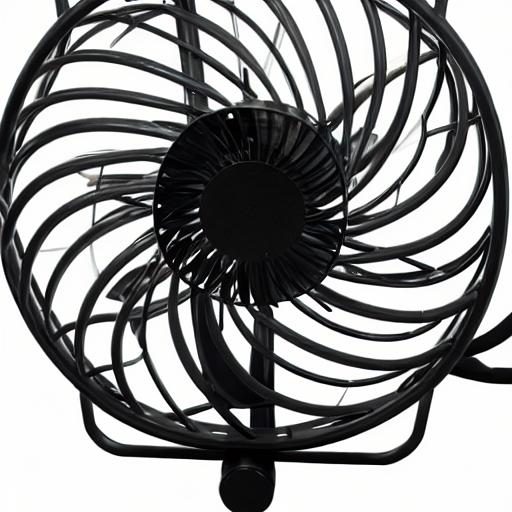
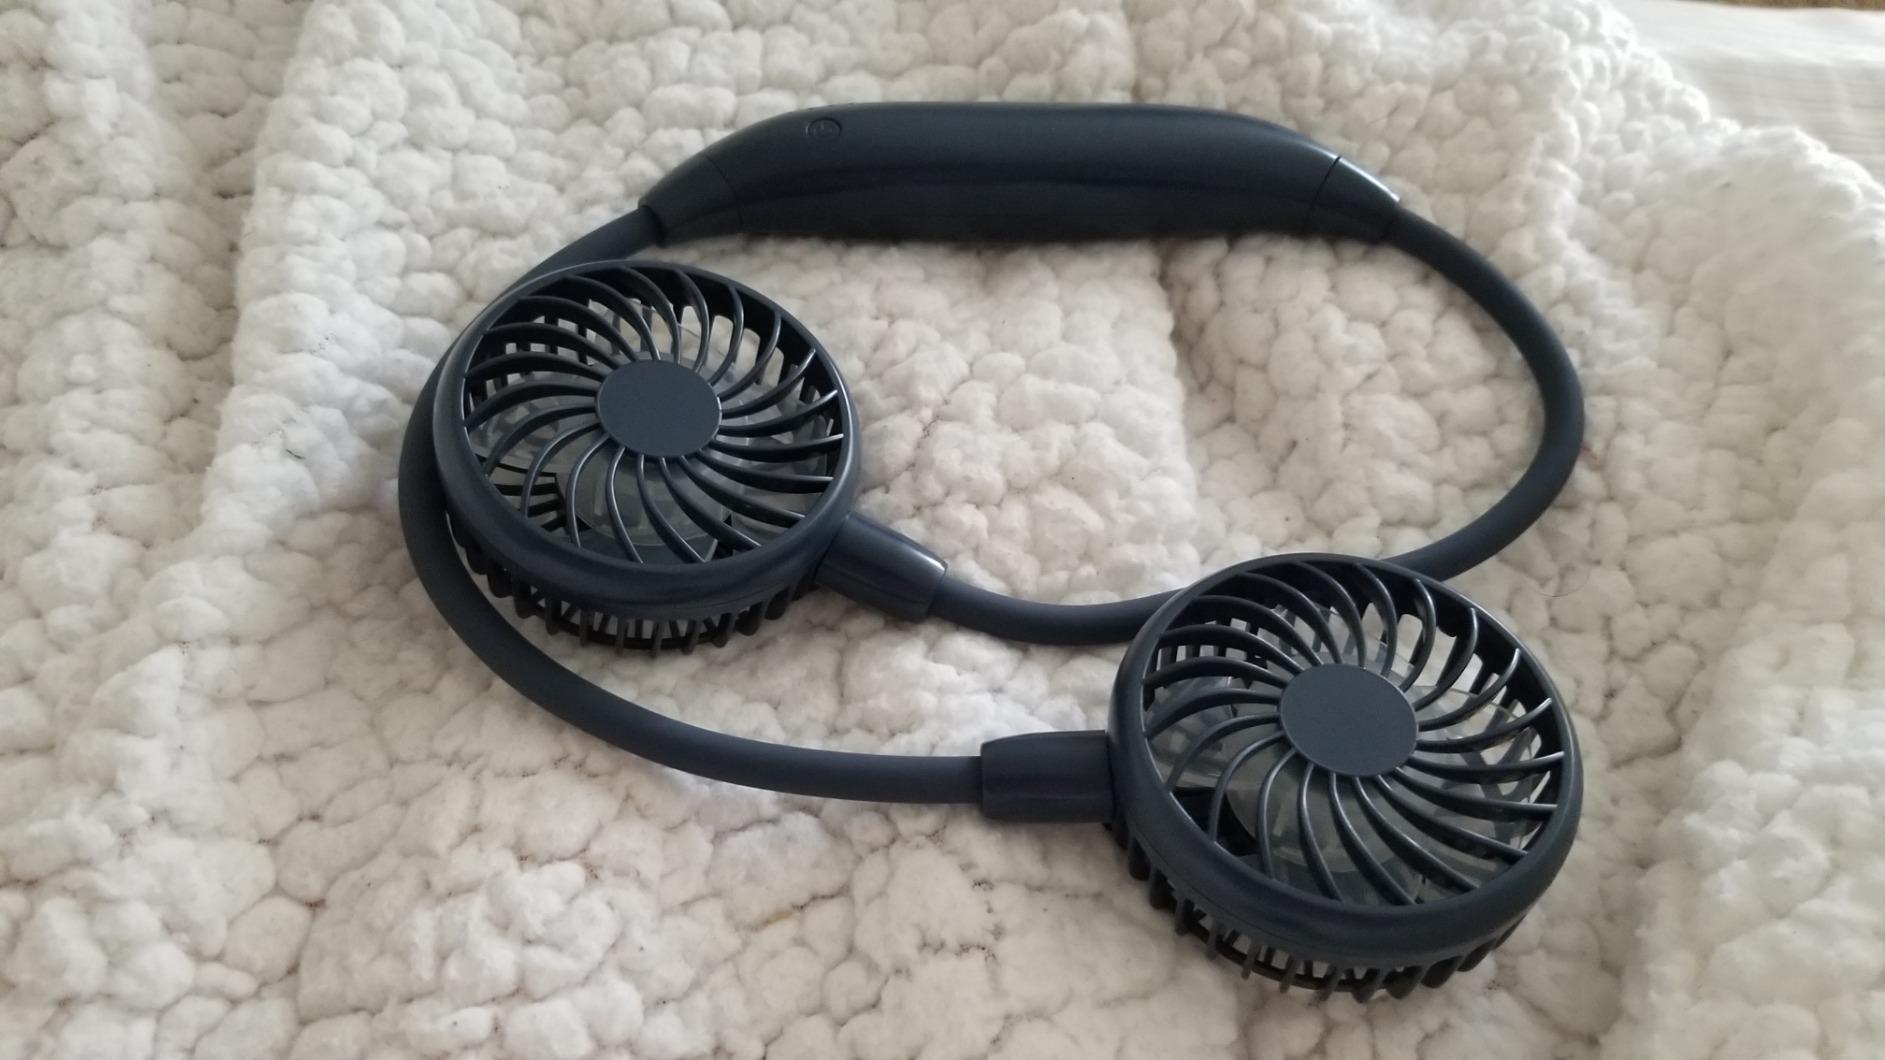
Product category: fan
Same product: no